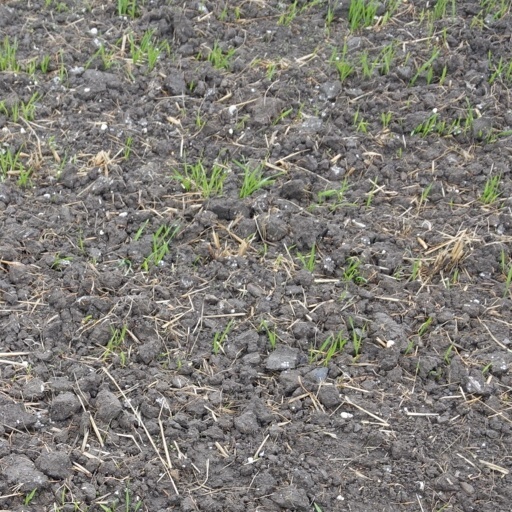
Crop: wheat